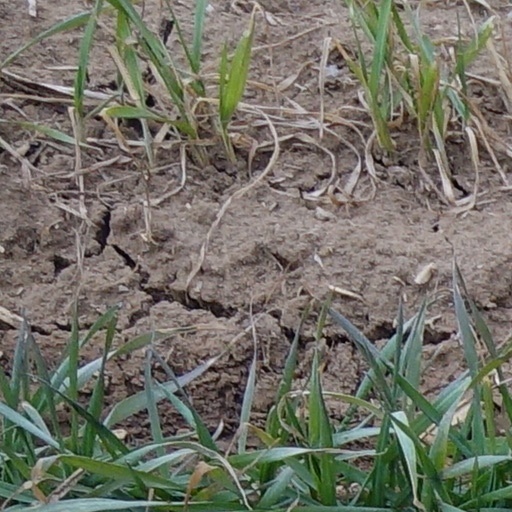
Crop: wheat